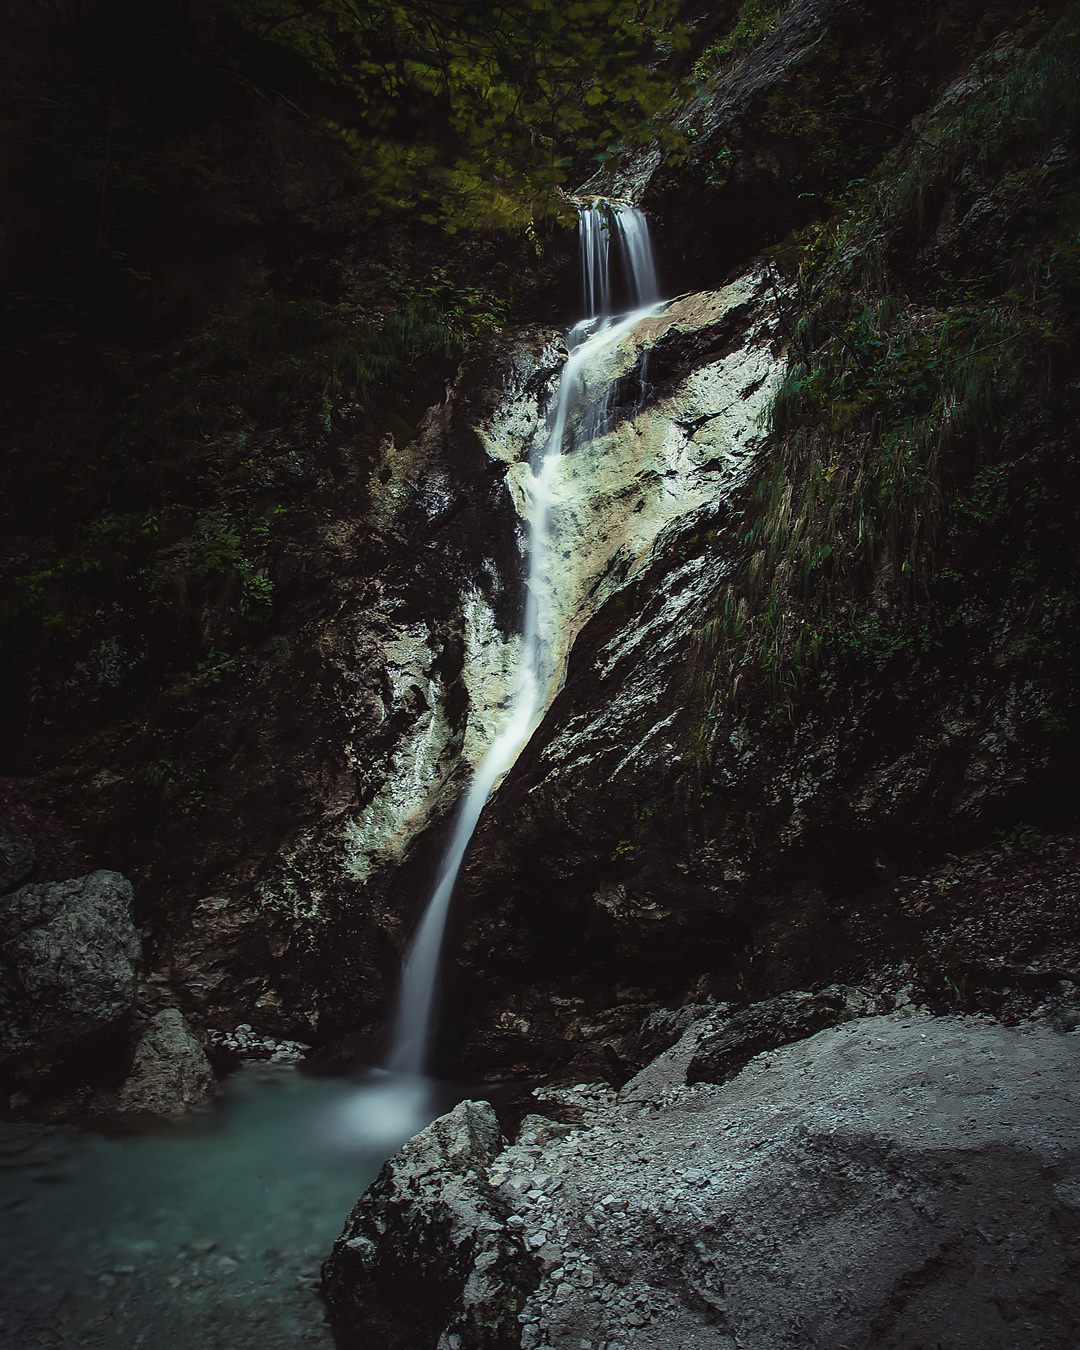
waterfall, body of water, water resources, nature, water, natural landscape, watercourse, chute, water feature, stream, formation, sky, tree, state park, photography, ravine, river, landscape, wasserfall, rock, night, rainforest